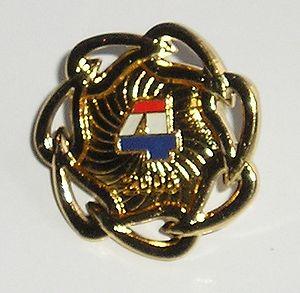
La Marche de quatre jours de Nimègue ou, plus court, les Quatre jours de Nimègue, du nom complet officiel Marche internationale de quatre jours de Nimègue est une marche d'endurance organisée chaque année le troisième mardi de juillet à Nimègue.